Ace Steel

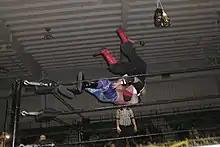
Steel superplexing Amazing Red in 2002.

Steel was signed by NWA: Total Nonstop Action soon after the promotion opened in May 2002. He wrestled a tag team match with his former student, CM Punk, as the Hatebreed and received a small push as part of the X Division, but was used irregularly, working a handful of dates before his contract expired in October 2003.